COVID-19 vaccine

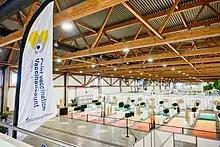
Inside of a vaccination center in Brussels, Belgium, February 2021

In January 2021, WHO Director-General Tedros Adhanom Ghebreyesus warned of problems with equitable distribution: "More than 39 million doses of vaccine have now been administered in at least 49 higher-income countries. Just 25 doses have been given in one lowest-income country. Not 25 million; not 25 thousand; just 25."